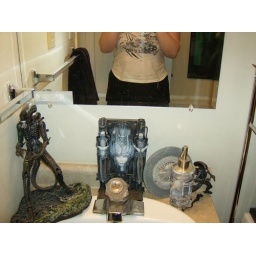
sink decor... note the face hugger in soap dispencer, and vintage alien toy